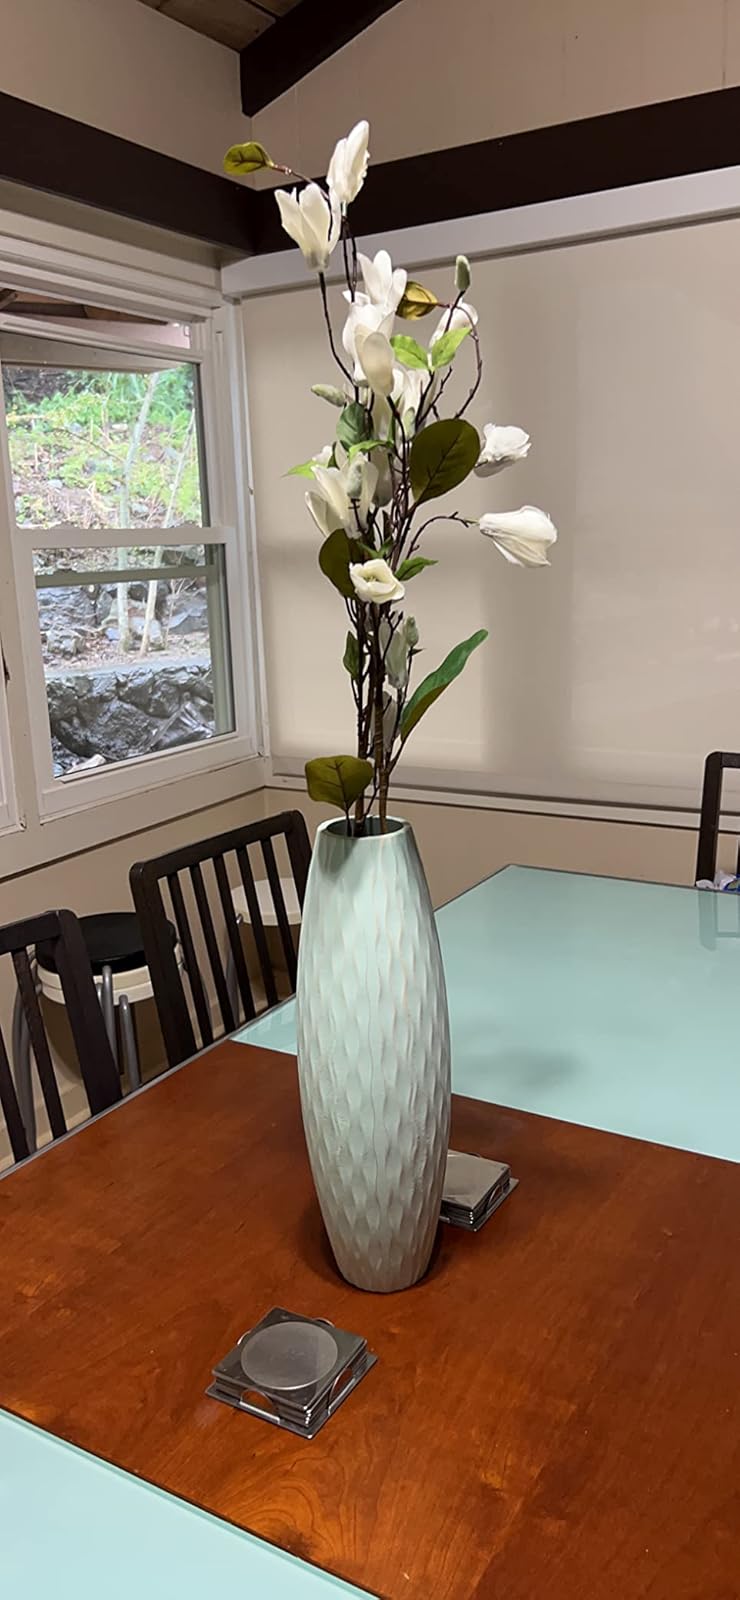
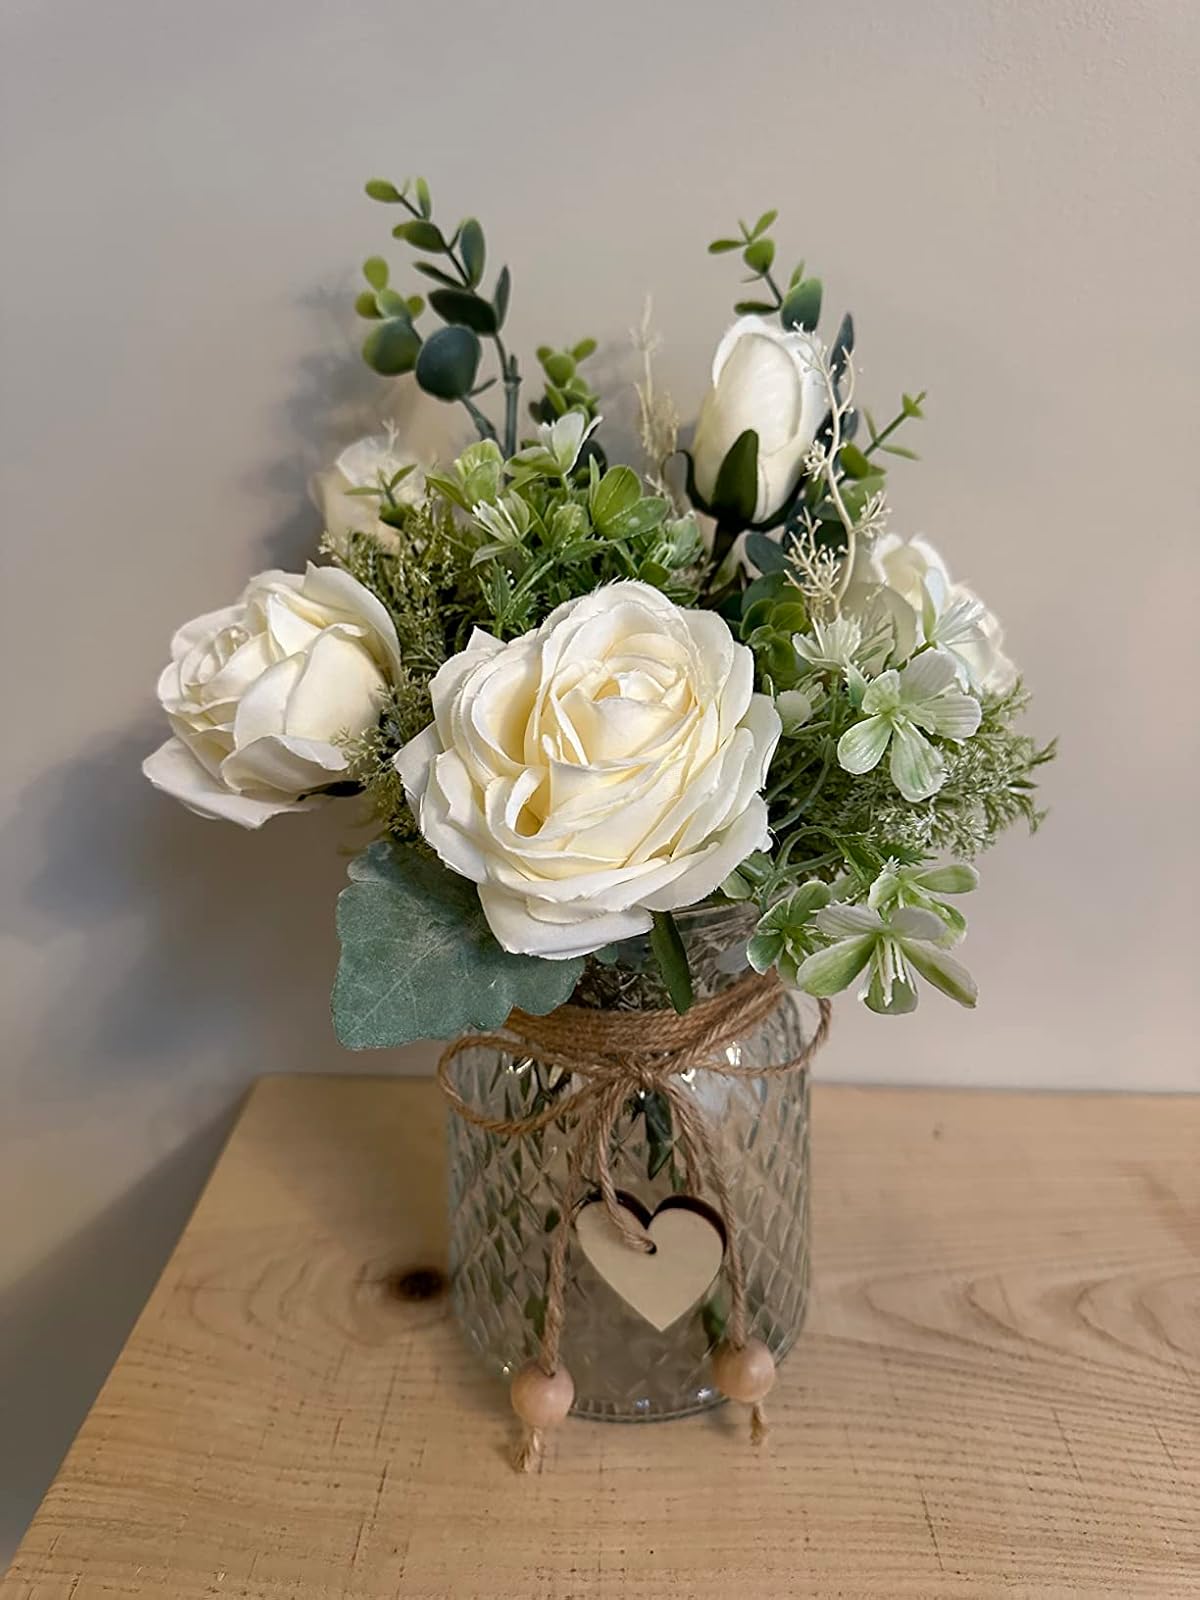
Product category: vase
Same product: no